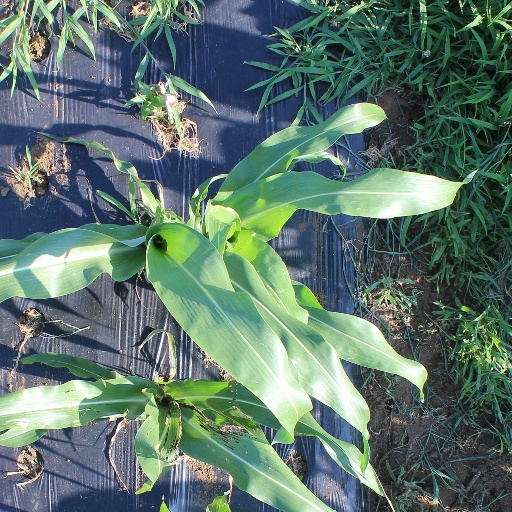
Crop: sorghum